Mercia

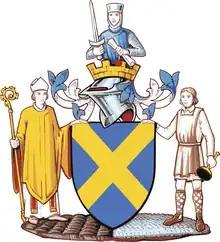
Arms of St Albans City Council

There is no authentic indigenous Mercian heraldic device, as heraldry did not develop in any recognizable form until the High Middle Ages.